Loch Killin

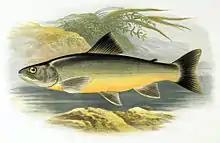
Haddy charr

Loch Killin is a small freshwater loch in the Monadhliath Mountains, in Highland, Scotland, United Kingdom.